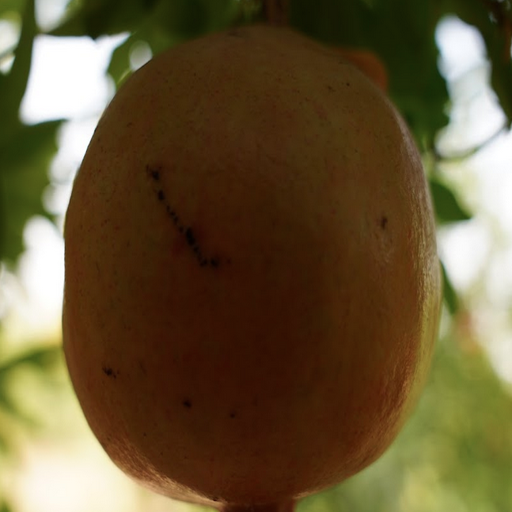
Label: Healthy